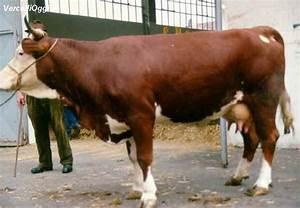
Label: mucca